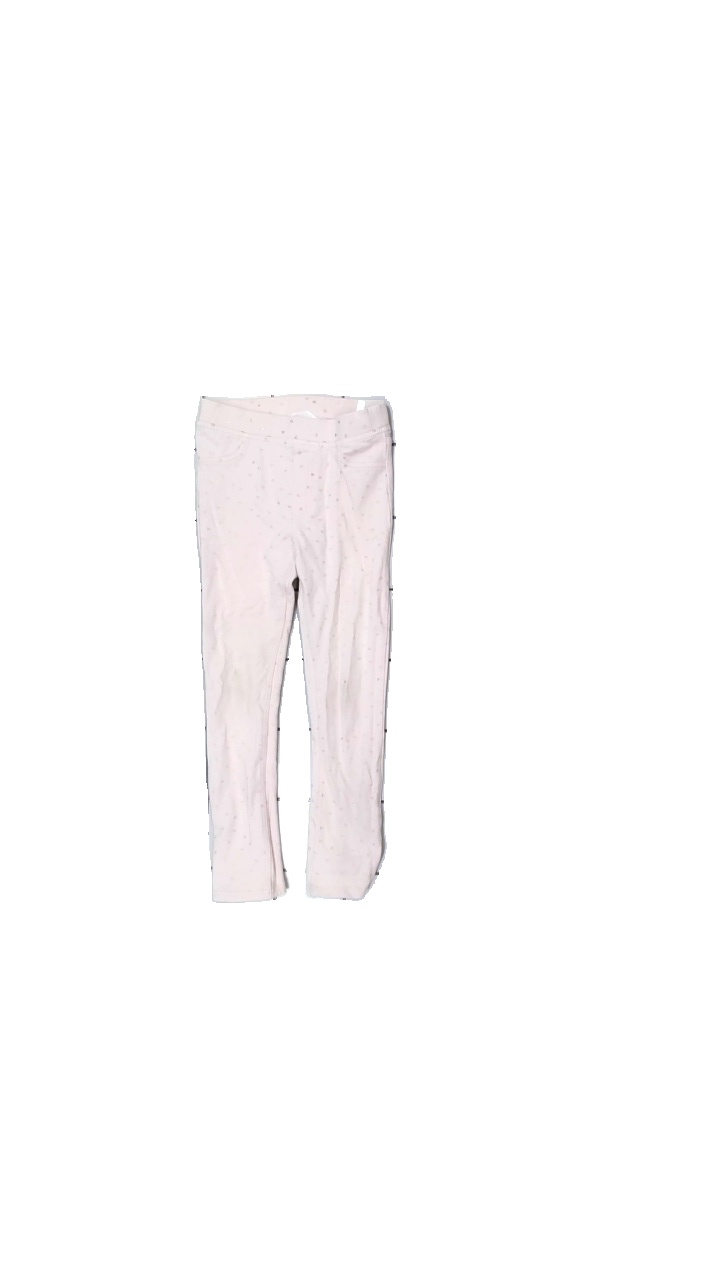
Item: Tights (Children)
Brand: H&m
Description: tights med glitter tryck
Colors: Pink
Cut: Tight
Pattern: Glitter
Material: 100% bomull
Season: All
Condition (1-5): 1
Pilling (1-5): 2
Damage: glitter tryck slitet
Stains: Minor
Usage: Export
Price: <50